Amanuensis

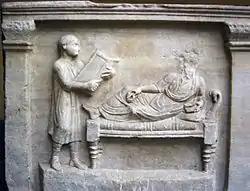
Sarcophagus relief of Valerius Petronianus, with his slave holding writing tablets (4th century AD)

An amanuensis or scribe is a person employed to write or type what another dictates or to copy what has been written by another. It may also be a person who signs a document on behalf of another under the latter's authority.